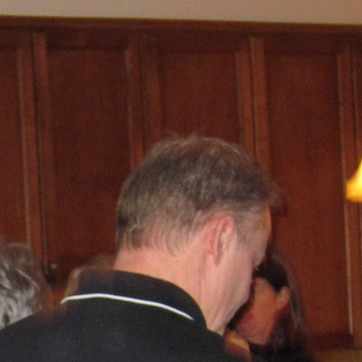
Material: hair